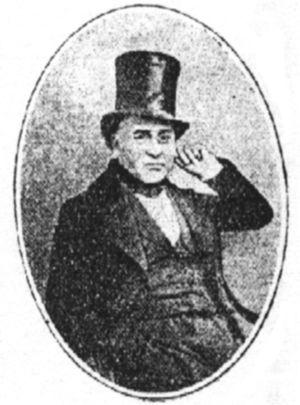
Capsule du Livre ""Mines de Charbon en Anjou"", Dr. Olivier Couffon, 1911"
Jacques Triger, parfois appelé Jules par confusion avec son frère, était un ingénieur géologue français du XIXᵉ siècle.